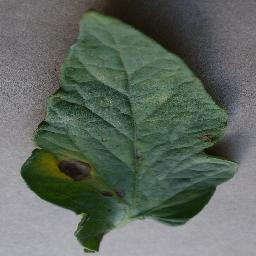
Label: Tomato___Early_blight